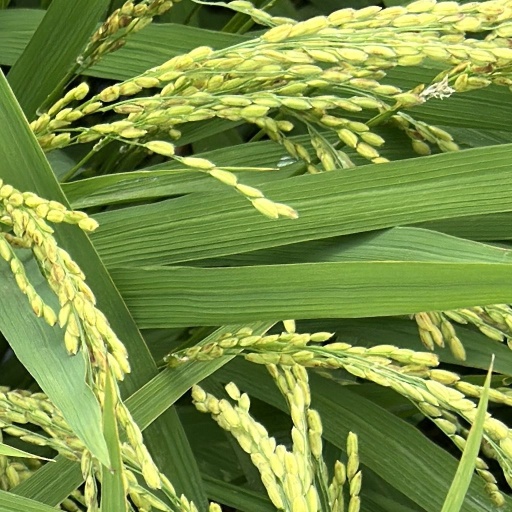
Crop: rice